Effects unit

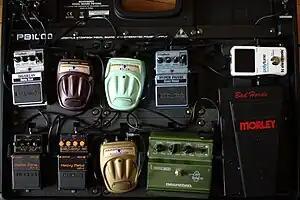
An example of an "effects chain".

An is formed by connecting two or more stompboxes forming a signal chain. Effect chains are typically created between the guitar and the amp or between the preamplifier and the power amp. When a pedal is off or inactive, the electric audio signal coming into the pedal diverts onto a "bypass", an unaltered "dry" signal that continues on to other effects down the chain. In this way, a musician can combine effects within a chain in a variety of ways without having to reconnect boxes during a performance.